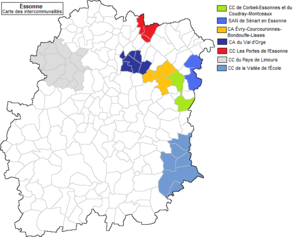
Carte des intercommunalités en Essonne en 2001
Au 1ᵉʳ janvier 2020, les communes du département français de l'Essonne sont regroupées dans cinq communautés d'agglomération et cinq communautés de communes dont le siège est situé dans le département. 153 communes sont regroupées dans des intercommunalités dont le siège est situé hors département. En outre, divers syndicats intercommunaux sans fiscalité propre regroupent les communes autour de compétences propres.